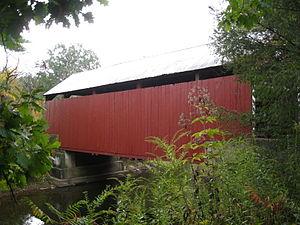
Locust Township est un township, situé au sud du comté de Columbia, en Pennsylvanie, aux États-Unis. En 2010, il comptait une population de 1 404 habitants.